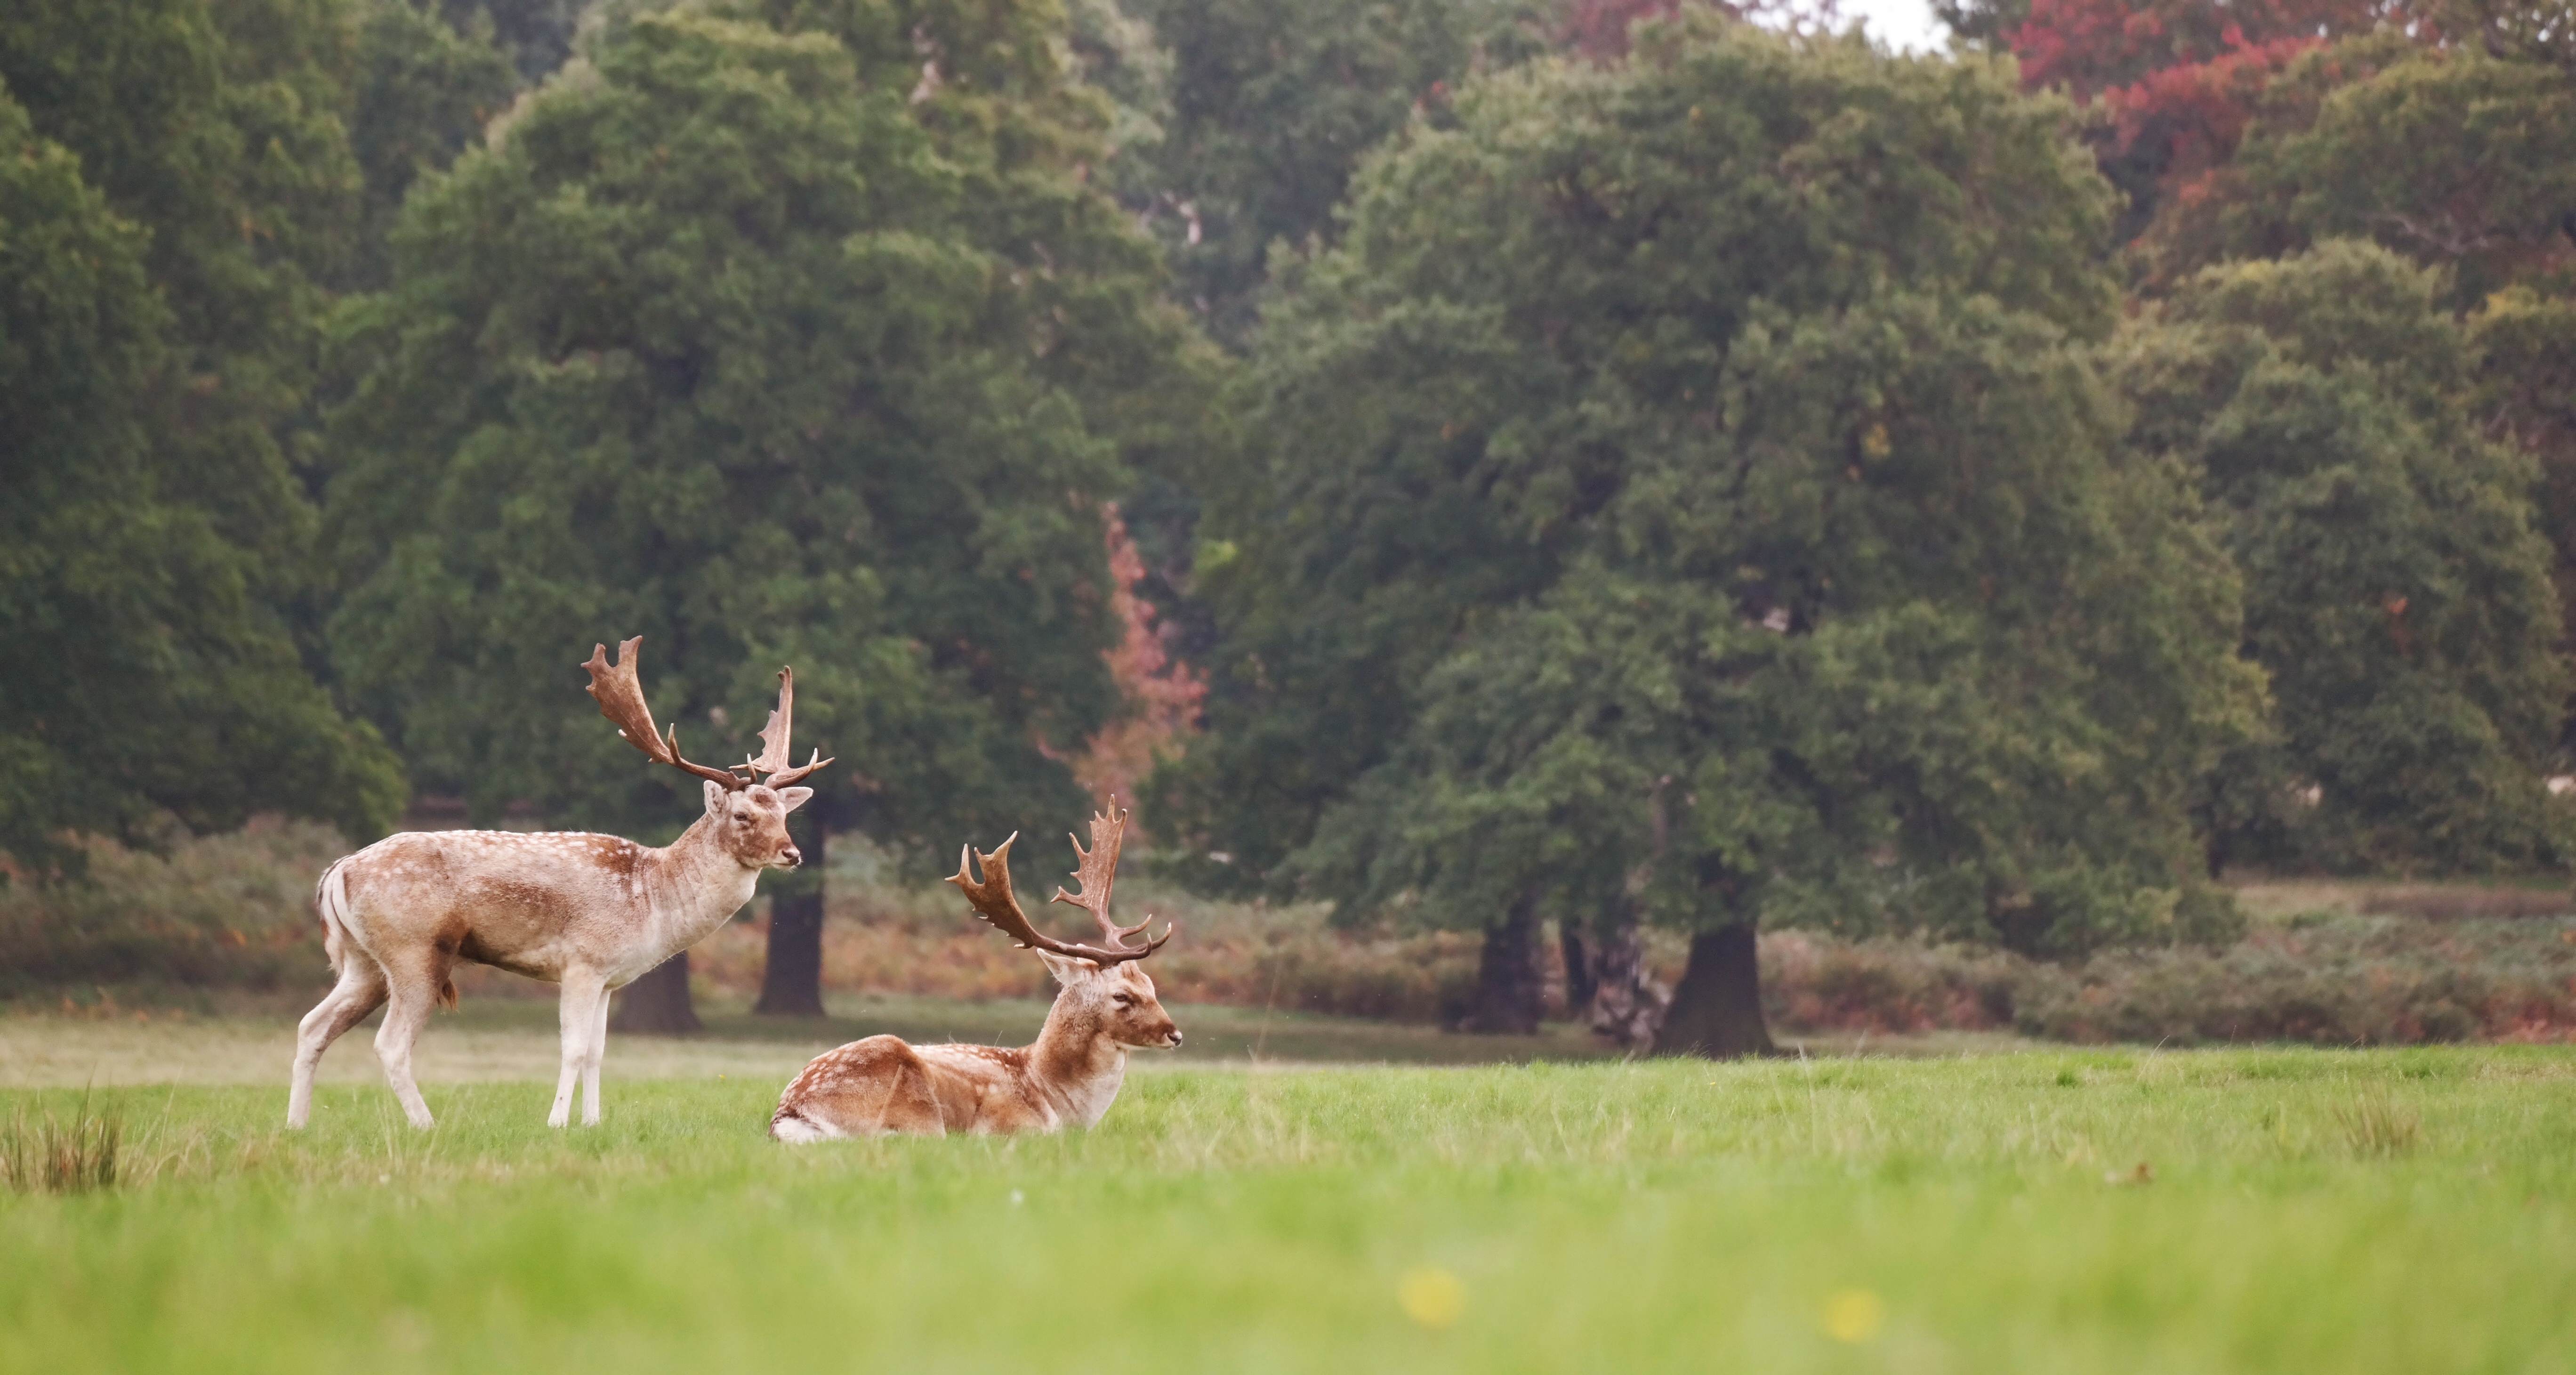
nature, meadow, prairie, animal, wildlife, deer, grazing, mammal, fauna, savanna, plain, grassland, hunting, horns, safari, ecosystem, elk, white tailed deer